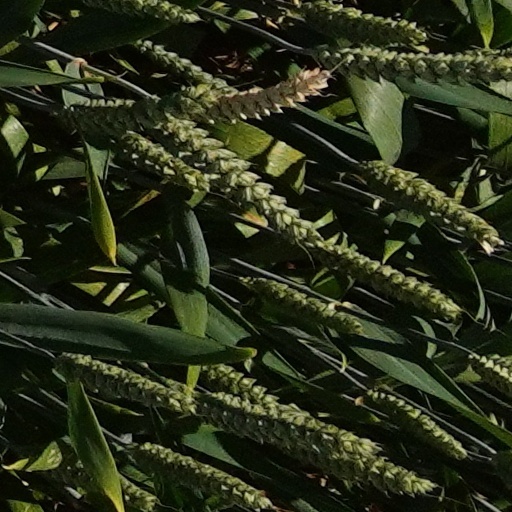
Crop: wheat